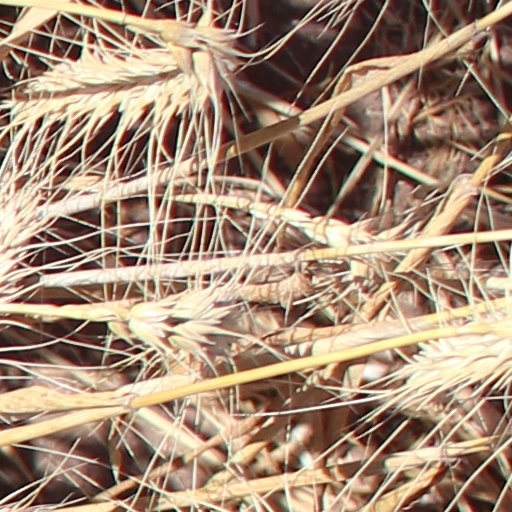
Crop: wheat